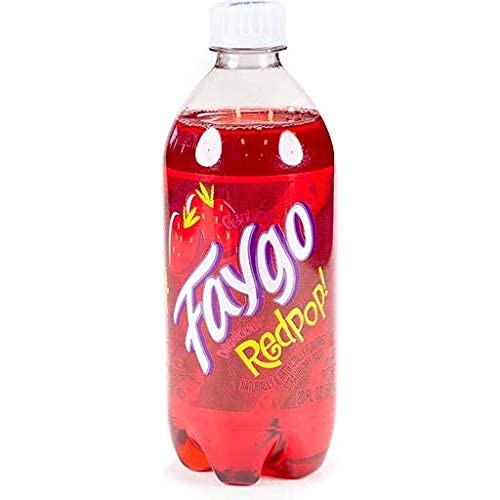
Item Name: 20oz Faygo Red Pop Soda Pop bottles, Pack of 12 (Total 240 FL OZ)
Value: 200.0
Unit: Fl Oz

Price: 31